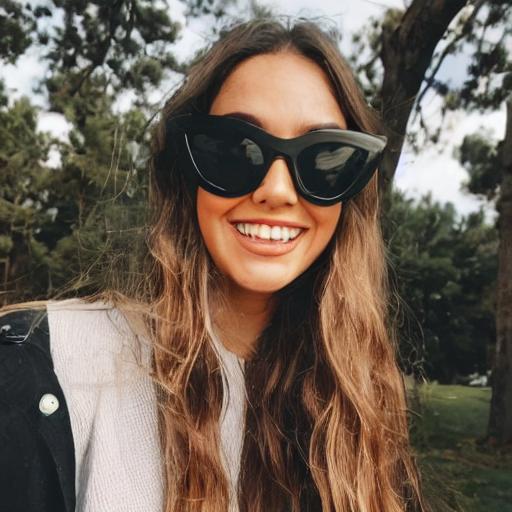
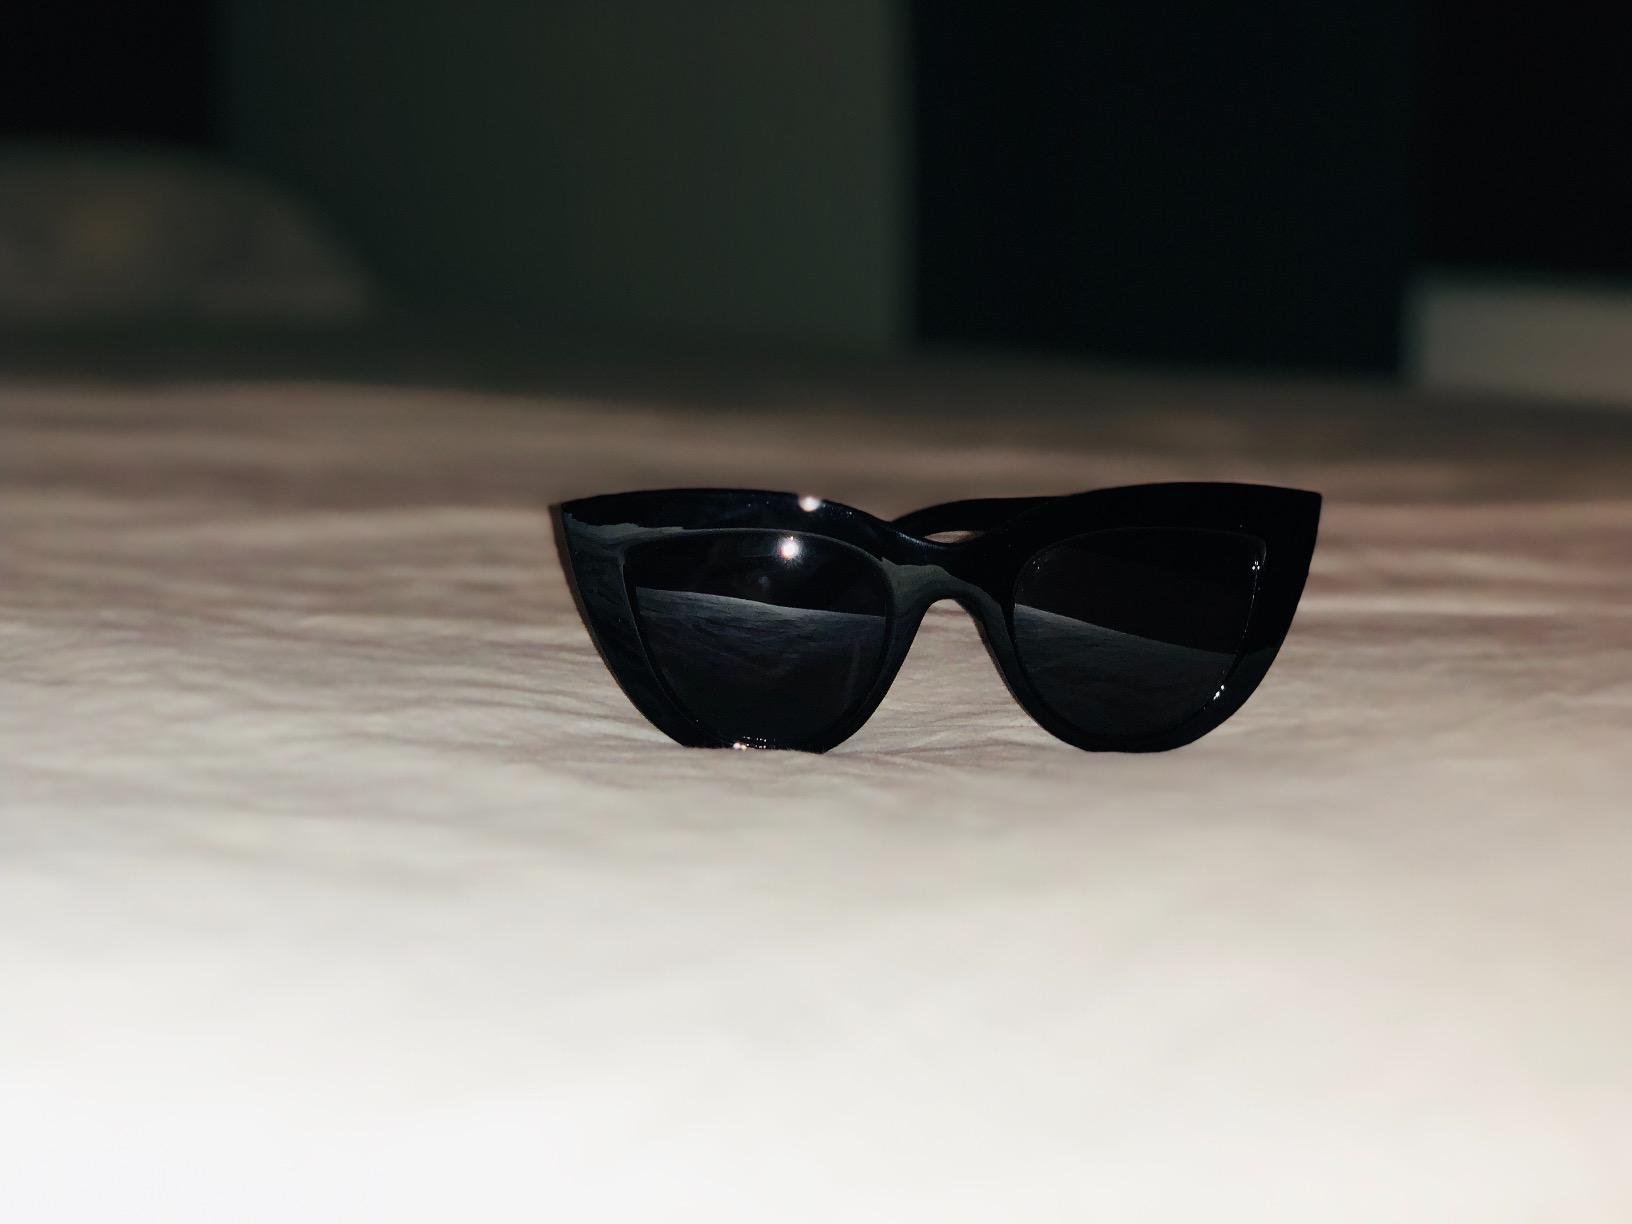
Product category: accessories_sunglasses
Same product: no